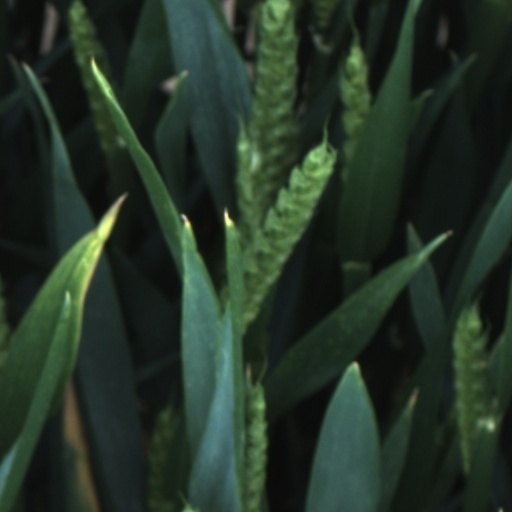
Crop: wheat